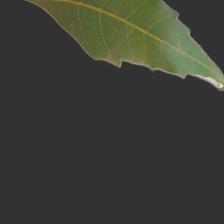
Plant: Neem